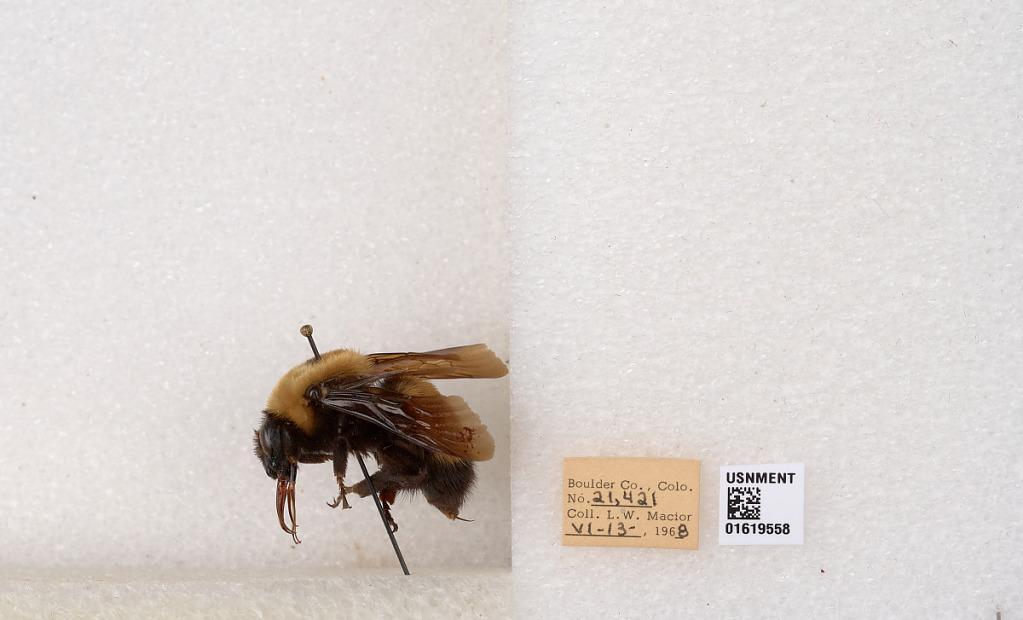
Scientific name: Bombus (Bombus) nevadensis Cresson